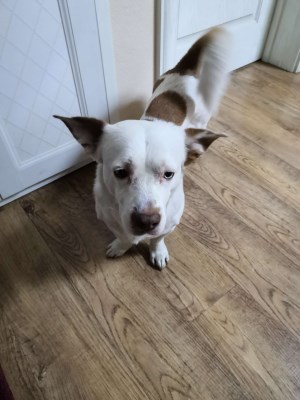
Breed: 3336-n000121-chinese_rural_dog